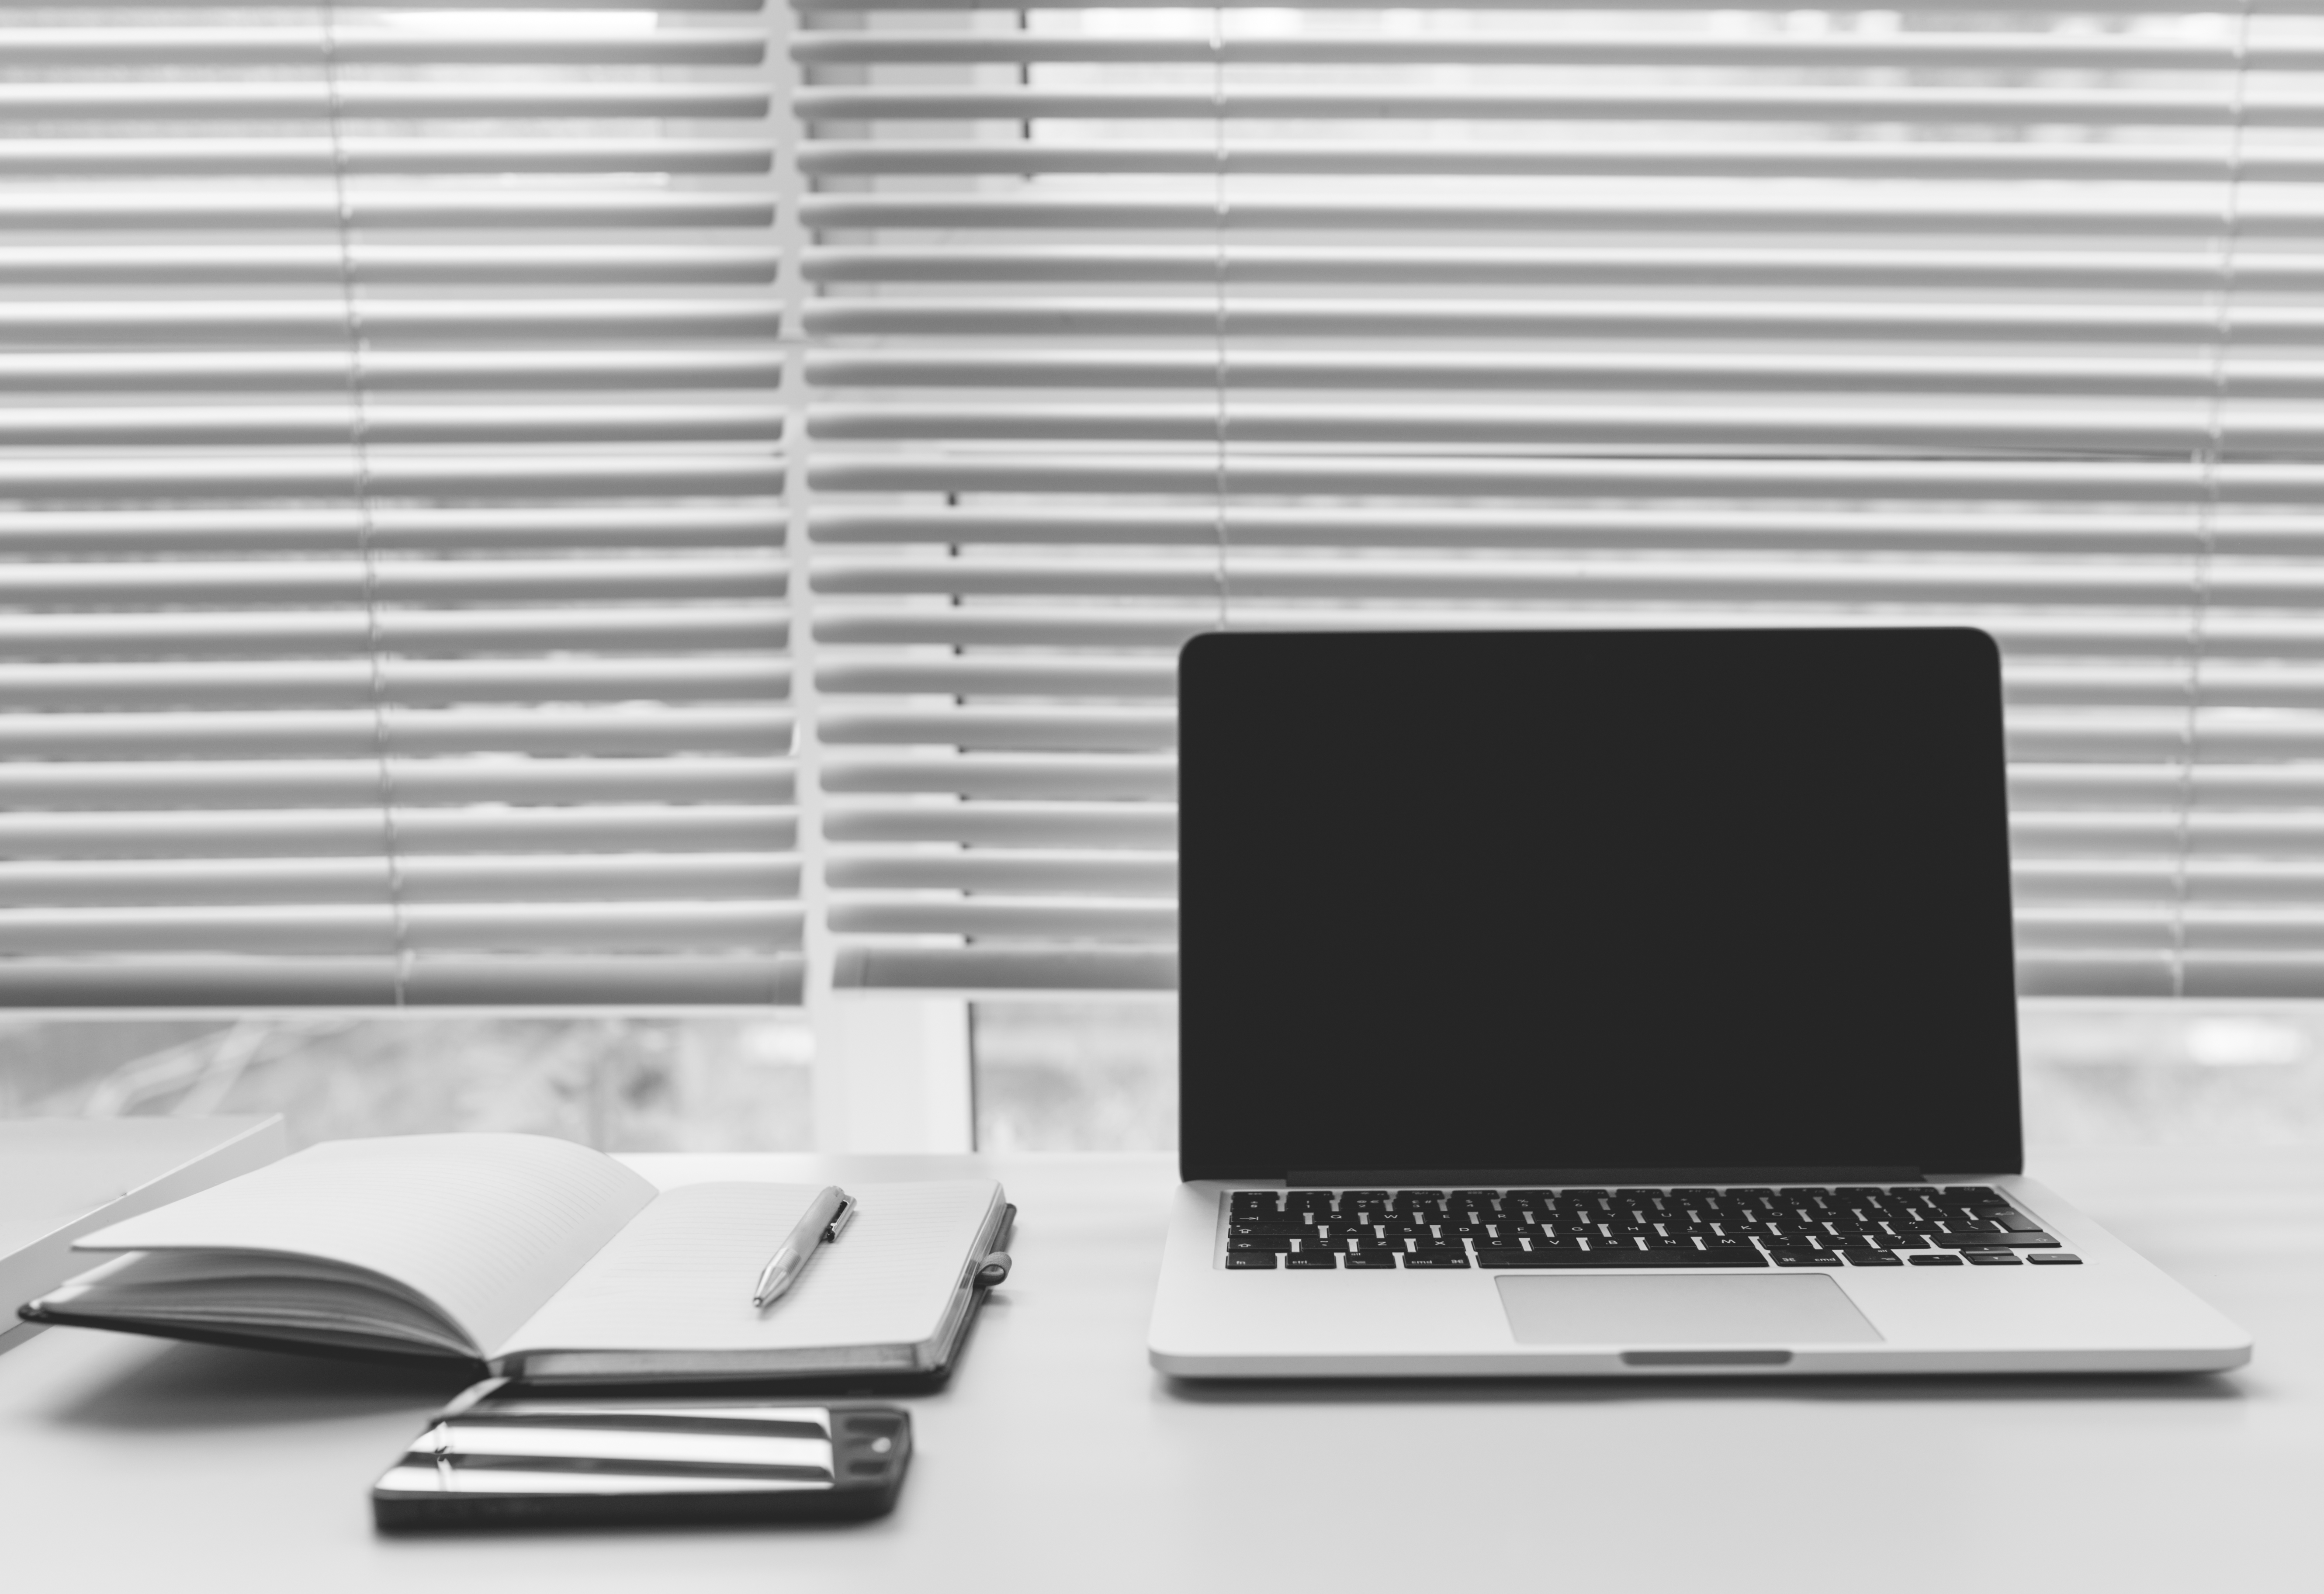
iphone, desk, notebook, computer, macbook, screen, apple, black and white, technology, desktop, office, interior design, brand, design, homeoffice, multimedia, mockup, computer monitor, window covering, electronic device, display device